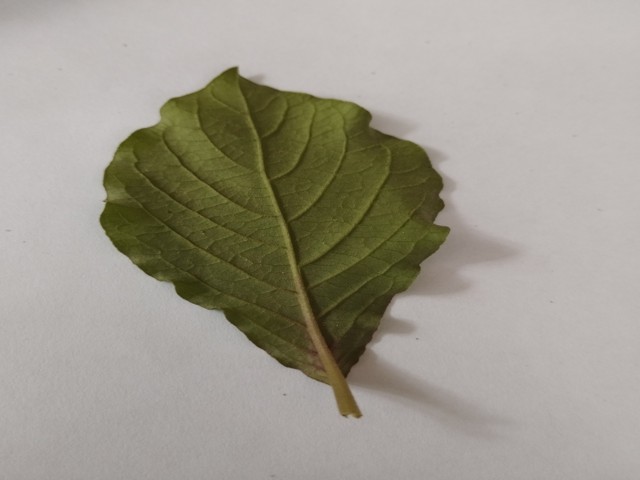
Plant: apang